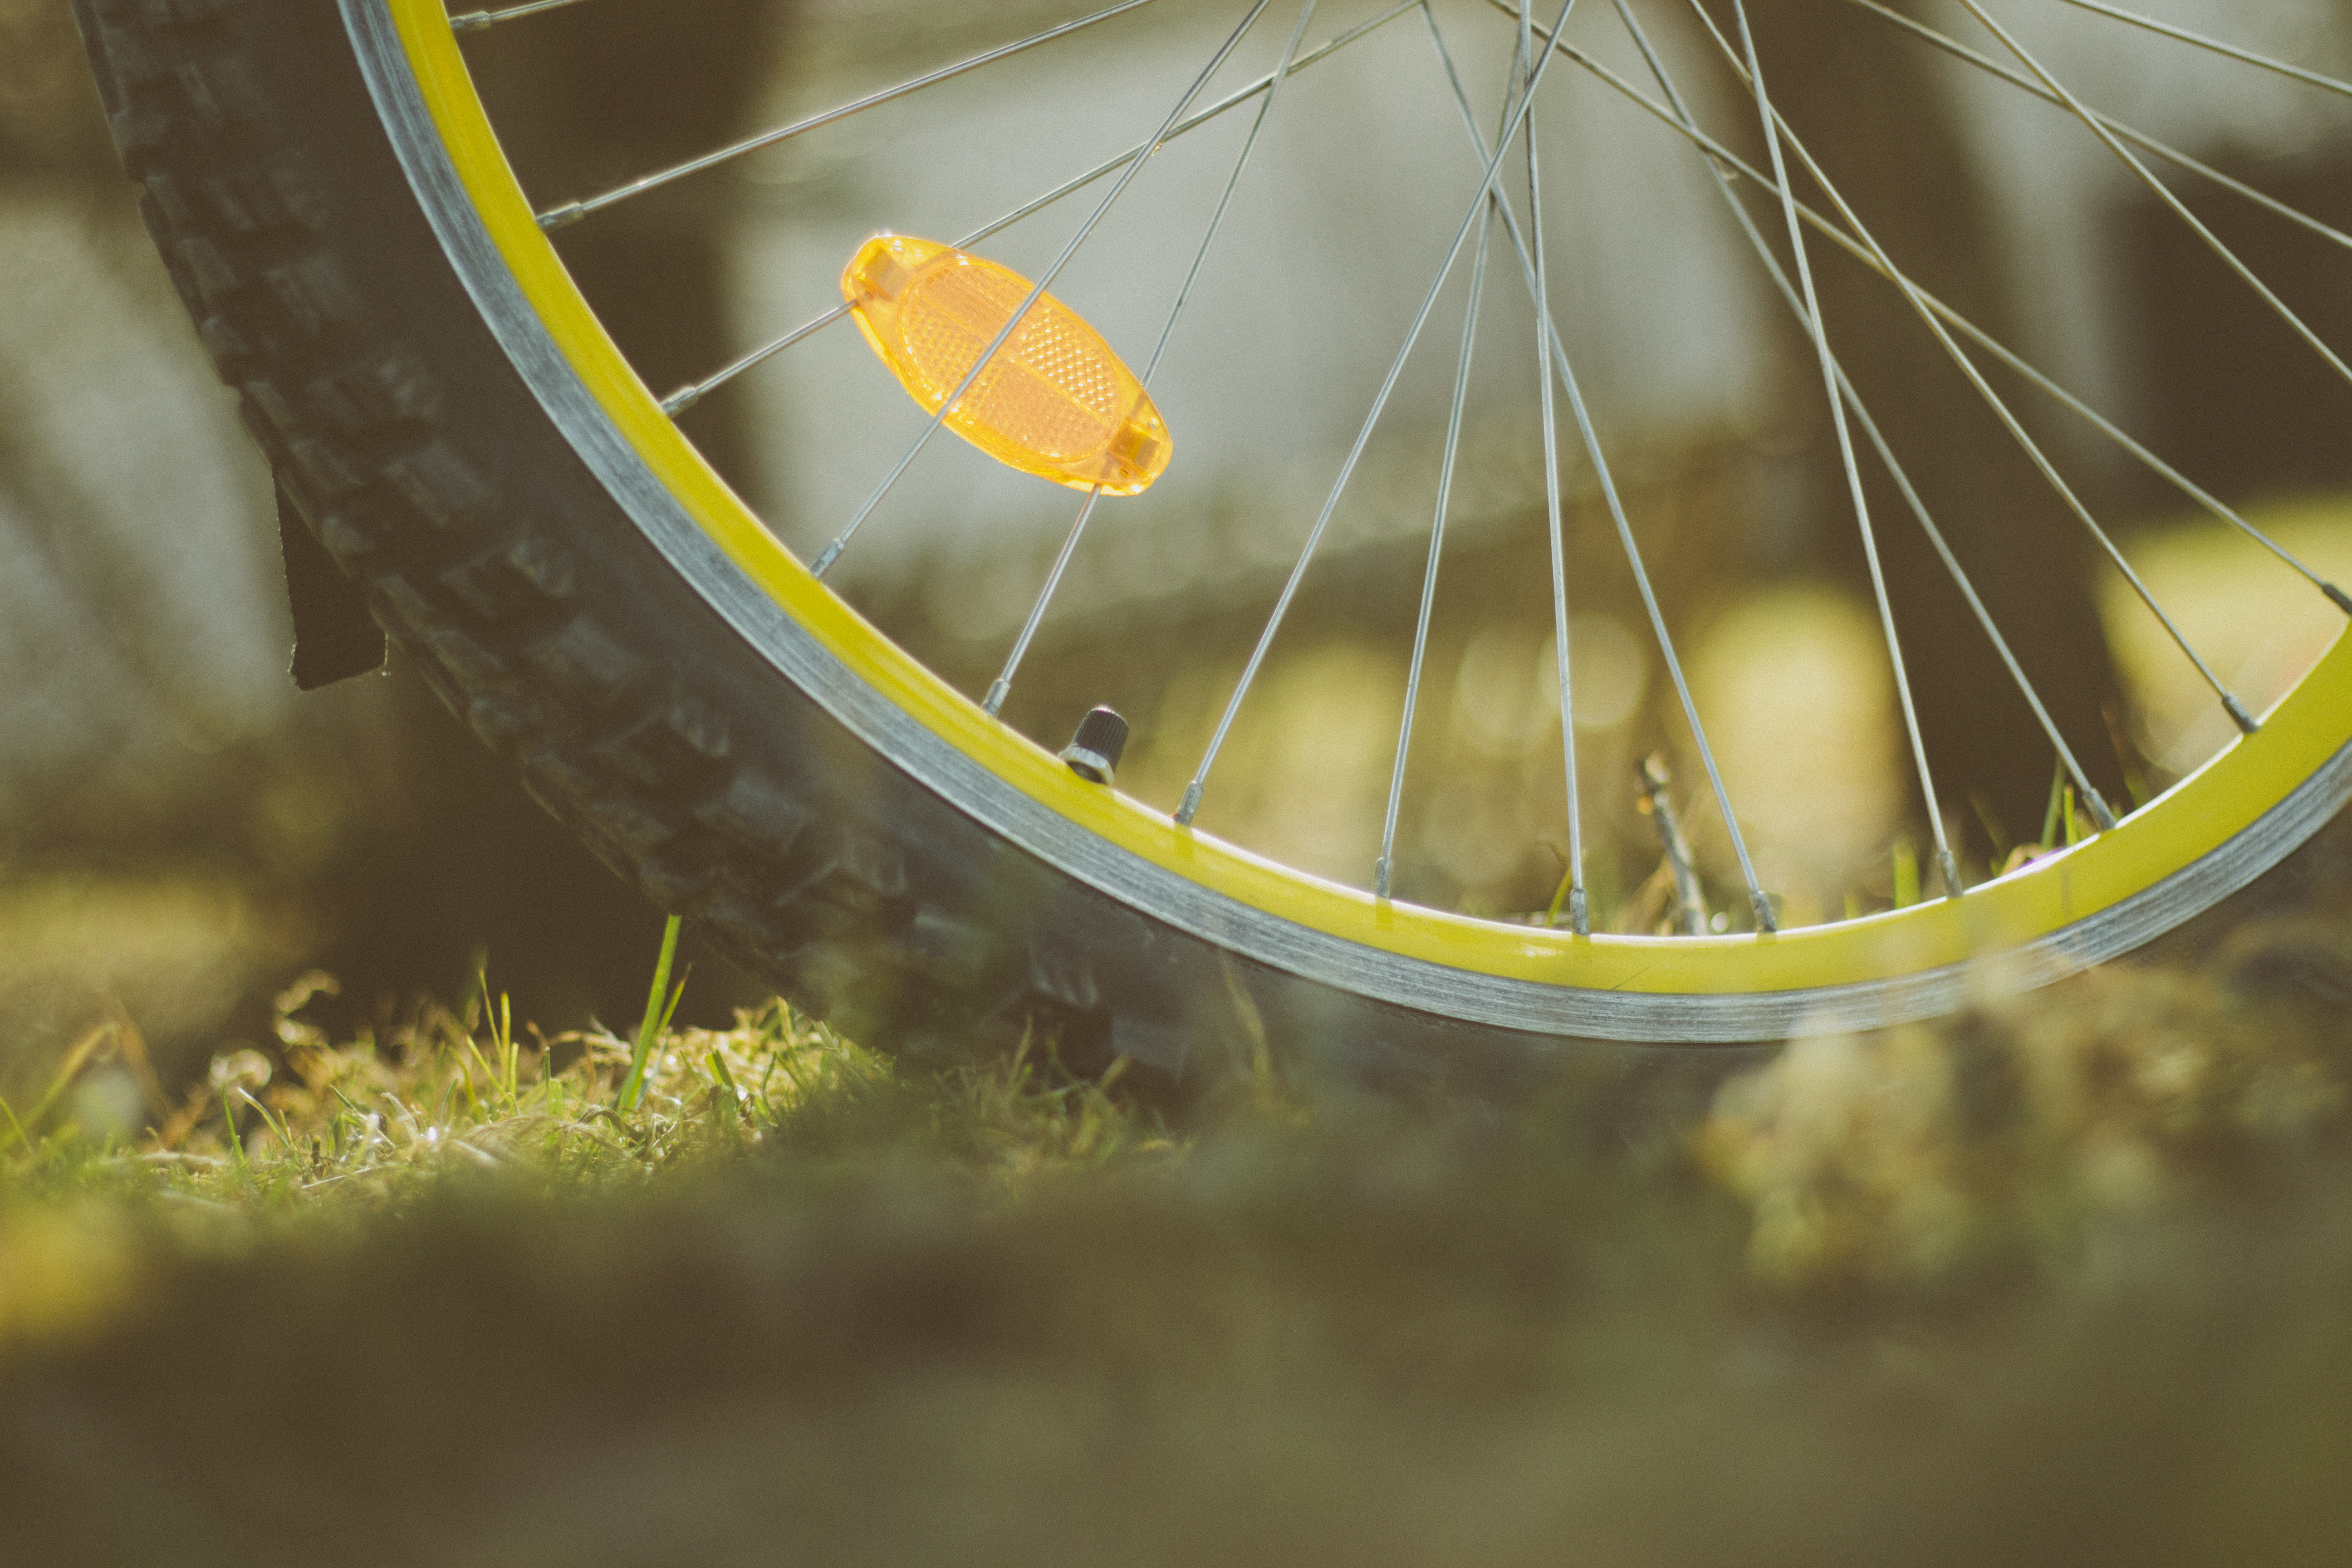
grass, wing, light, photography, wheel, sunlight, leaf, bike, green, reflection, spoke, yellow, circle, close up, reflector, macro photography